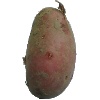
Label: Potato Red 1